Military history of South America

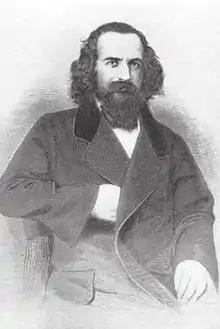
Orélie-Antoine I, King of Araucania and Patagonia.

The next major conflict, the War of the Pacific grew out of the initial dispute between Chile and Bolivia for control over part of the Atacama Desert on the Pacific coast. Technical advances in the 1840s made the desert's guano deposits incredibly valuable, and international investment poured in. The usual colonial-era ambiguities meant that the borders were uncertain. An arms race to build modern, ironclad vessels began. Peru signed a secret treaty of alliance with Bolivia; arguments between Chile and Bolivia grew, Peruvian mediation failed amidst the Chilean discovery of the secret treaty, and in 1879 violence broke out. The desert terrain meant that control of the coastal seas would be decisive; Bolivia had no navy of its own, and Peru faced fiscal problems that rendered many of its vessels unusable. Although also stretched financially, Chile's navy, upgraded and modernised, was in much better shape. Peru fell back on highly effective raiding activity, requiring three naval battles at Chipana, Iquique and Angamos before the larger Chilean force could achieve sea dominance. The naval battles and landings were keenly observed, as they saw the deployment of the then novel armor-piercing shells, naval torpedoes, torpedo boats, and purpose-built landing craft. On land, the Chilean forces were successful, and by early 1880, Bolivia had been forced to withdraw from the war entirely. The battle of Arica, another Chilean victory, saw the first use of land mines in South America. In January 1881, the Chileans took the Peruvian capital, Lima, and after several years of guerrilla warfare Peru and Chile signed the Treaty of Ancón, by which Peru's Tarapacá Province was ceded to the victor; on its part, Bolivia was forced to cede Antofagasta.